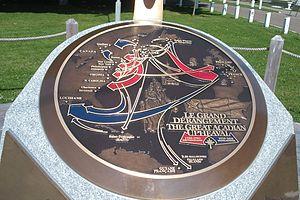
Monument à la déportation des Acadiens à Sainte-Anne-du-Bocage (Caraquet, NB)
De nombreux monuments ont été érigés à travers le monde pour commémorer le Grand Dérangement, c'est-à-dire l'expropriation massive et la déportation des Acadiens, peuple francophone d'Amérique du Nord, lors de la prise de possession par les Britanniques des colonies françaises au XVIIIᵉ siècle.
Les frontières de l'Acadie ont évolué au cours de son histoire. Plus souvent qu'autrement, elles étaient ignorées, mal définies ou confondues avec d'autres frontières. L'Acadie cesse officiellement d'exister en 1763. Toutefois, la population acadienne subsiste, elle aussi dans un territoire en évolution, qui influençait et influence toujours la définition du territoire de l'Acadie. Ce territoire est associé en partie à la diaspora acadienne. Certaines des anciennes frontières de l'Acadie subsistent ou ont influencé des frontières contemporaines, notamment une partie de la frontière canado-américaine. Les incertitudes entourant les frontières historiques ont un impact jusqu'à nos jours, ayant entre autres mené à la guerre d'Aroostook.
Acadie: L'odyssée d'un peuple, aussi appelée L'odyssée acadienne est une carte publiée à plus de 40 000 exemplaires depuis 1991. Elle représente l'histoire de l'Acadie, de la colonisation, au Grand Dérangement, aux migrations à la renaissance acadienne.
Le Grand Dérangement constitue une période de l'histoire de l'Acadie s'échelonnant, selon les historiens, de 1749 ou 1750 aux années 1780 ou même 1820. La déportation des Acadiens, souvent considérée comme synonyme, ne couvre qu'une partie de cette période, soit de 1755 à 1763.